Friedrich Gerhard Rohlfs

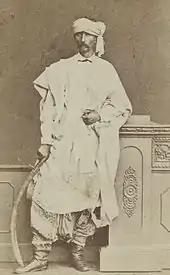
Rohlfs posing with a scimitar

In 1873, with an expedition of 100 camels and 90 men, organized under the patronage of Isma'il Pasha, the khedive of Egypt, Rohlfs explored the Libyan desert west of the chain of oases which skirt the valley of the Nile, and discovered that the depression called the Bahr Bela-ma (river without water), marked on many maps of the desert at that time, did not exist. Locals of Dakhla Oasis recounted a legend to the explorer Harding King, telling of Rohlfs arriving at the oasis in search of treasure at Deir al Hagar; claiming that he sacrificed one of the black workers of his entourage to the "afrite" guarding the treasure. It is possible that this is a testament to the cruel and exploitative treatment he would exhibit towards his workers. In 1874 Rohlfs set out from Dakhla Oasis intending to reach Kufra. By February the party was about north of Abu Ballas (Pottery Hill) in the Western Desert, looking for a way around the dunes. Accompanied by Karl Zittel and a surveyor called Jordans, Rohlfs and his colleagues experienced a torrential downpour - a rare occurrence in the desert. Rohlfs' team restocked and watered their camels and built a cairn at the place he named "Regenfeld" ("Rain field"). The westward progress of the expedition continued to be hampered by the north–south dune ridges of the Great Sand Sea which the loaded camels were unable to climb. The party was forced to head northwest along the easier inter-dune corridors and reached Siwa.